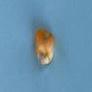
Maize quality: Bad